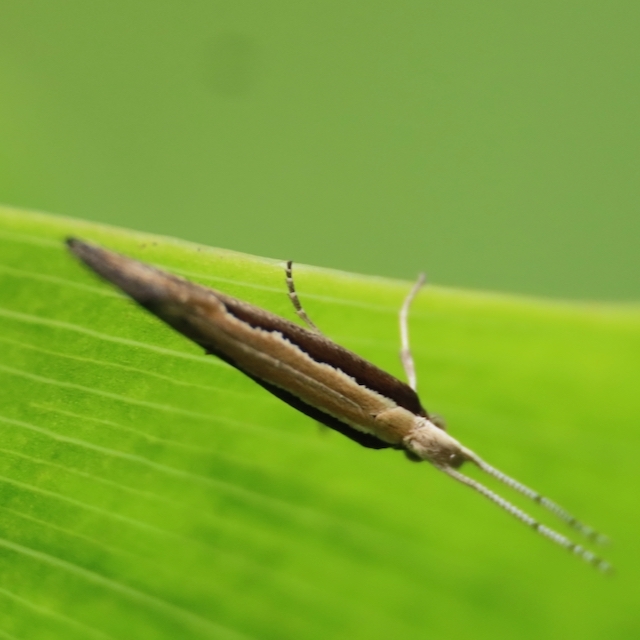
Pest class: diamondback_moth